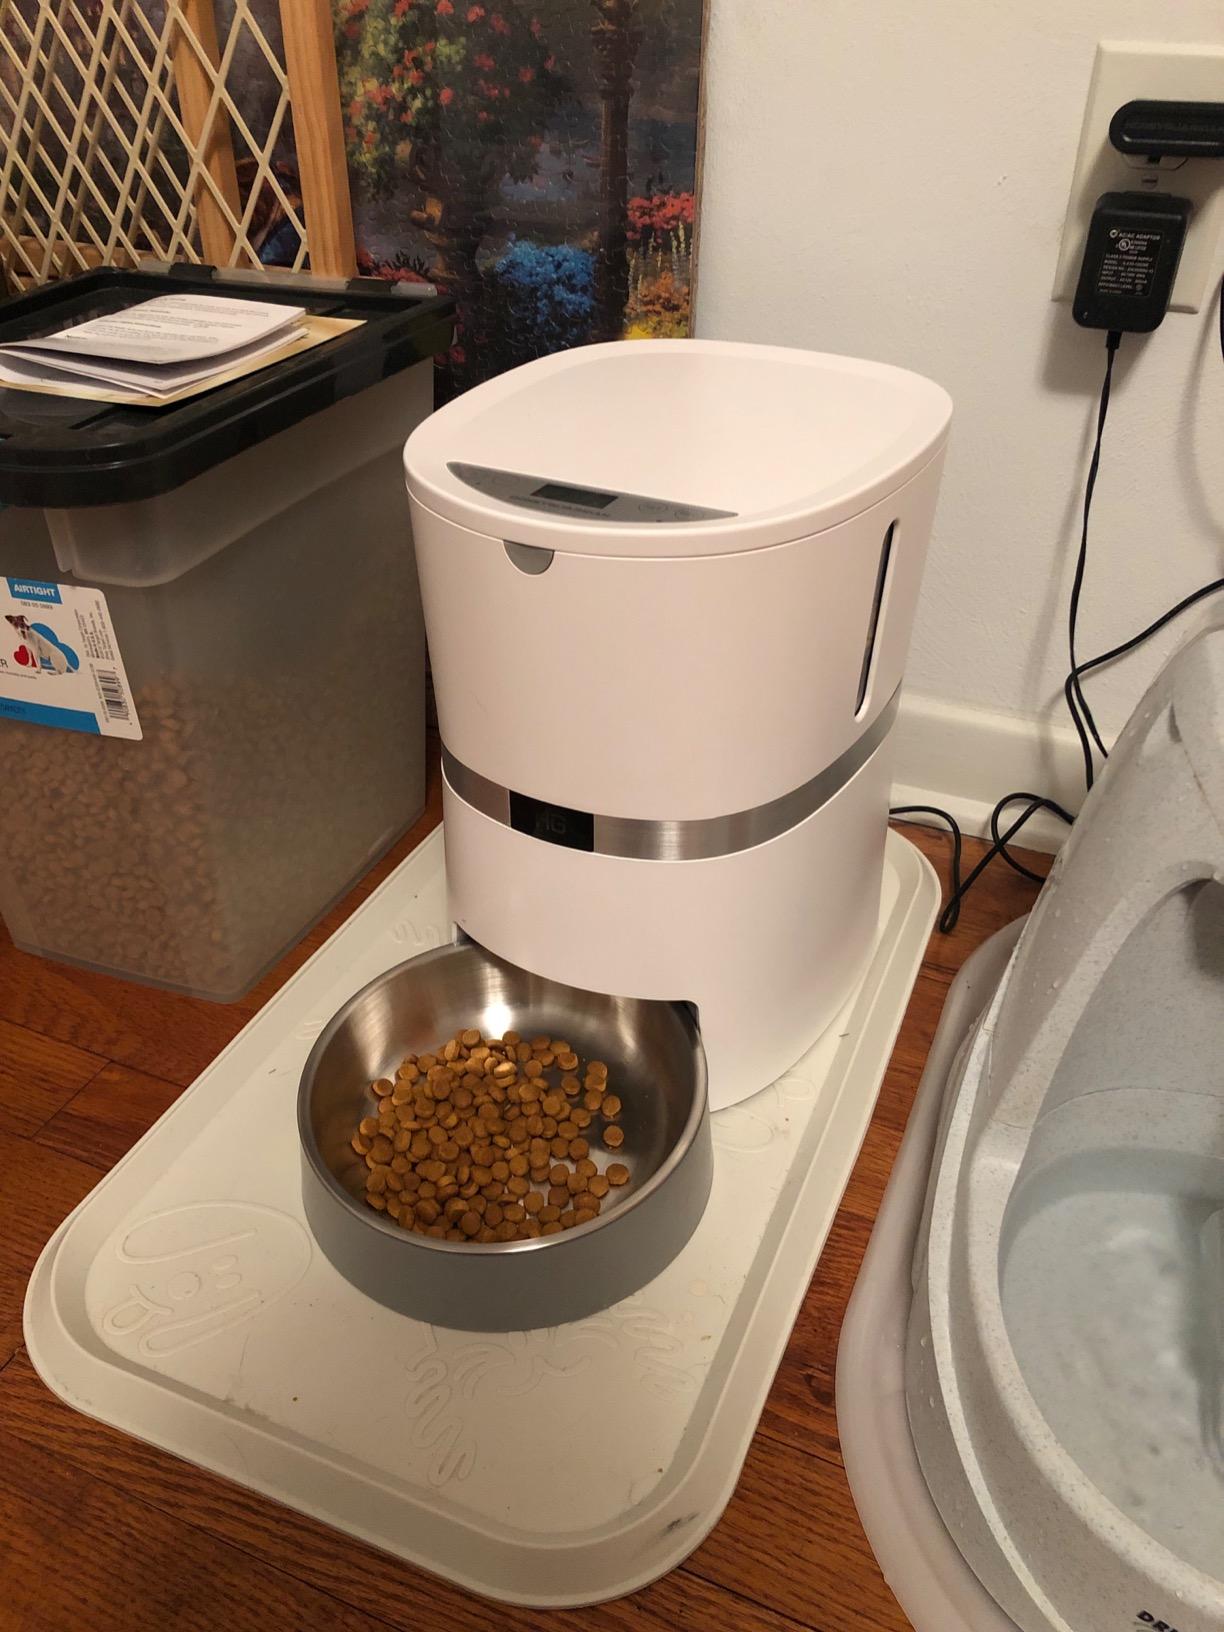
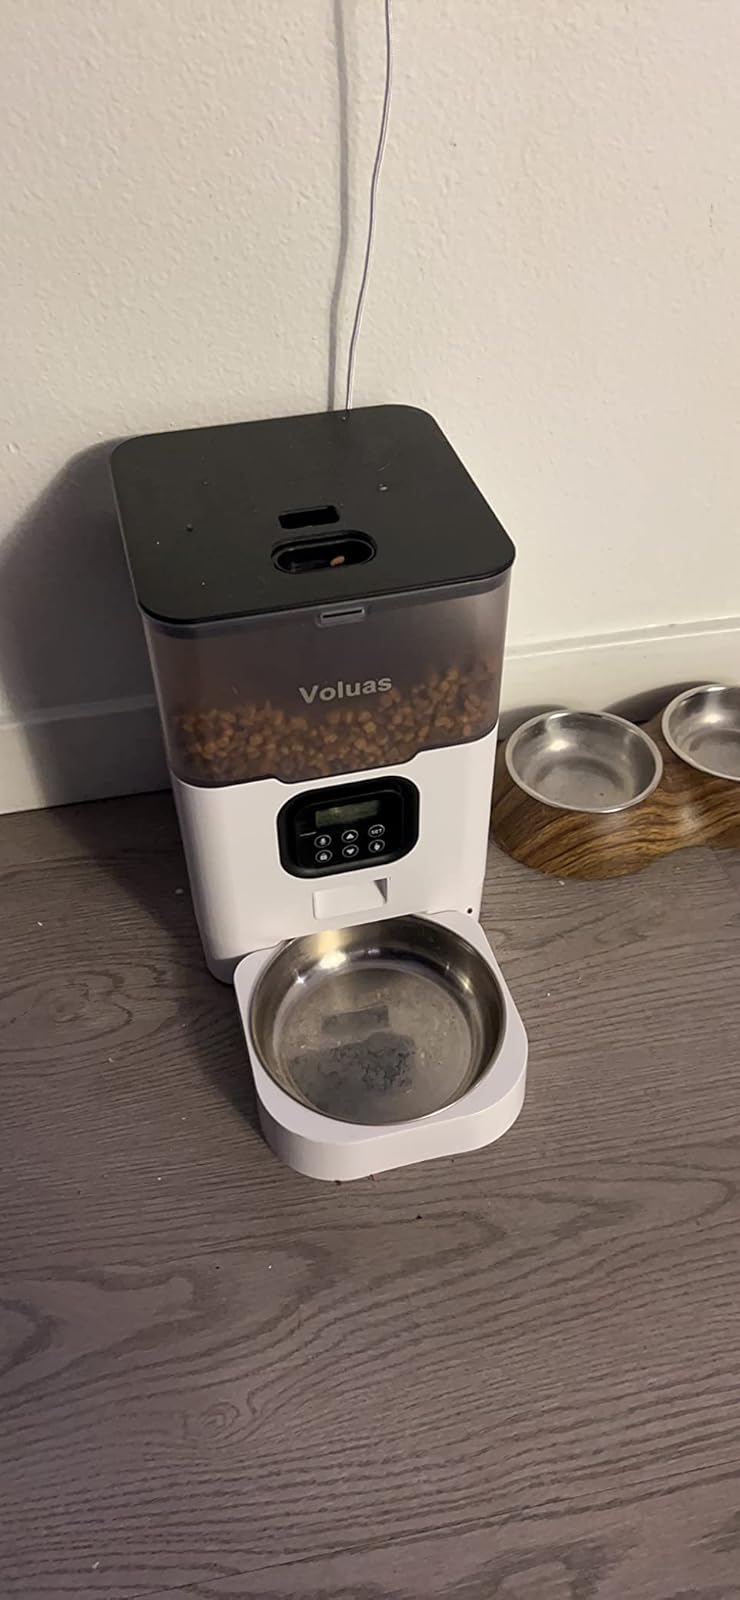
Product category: items_feeder
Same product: no